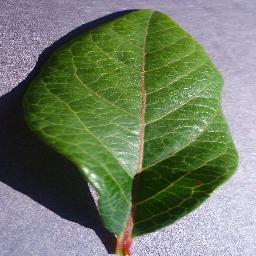
Label: Blueberry___healthy